History of Málaga

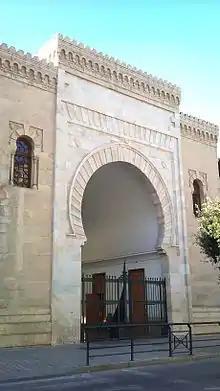
Arch of the Atarazanas

In 1026 Mālaqa became the capital of the Taifa of Málaga, an independent Muslim kingdom which existed for four distinct periods: it was ruled by the Hammudid dynasty as the Rayya Cora in the Caliphate of Córdoba from 1026 to 1057, by the Zirí dynasty from 1073 to 1090, by the Hassoun from 1145 to 1153 and the Zannun from 1229 to 1239 when it was finally conquered by the Nasrid Kingdom of Granada.